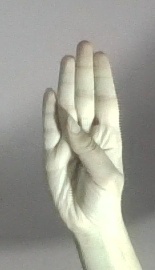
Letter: kaaf